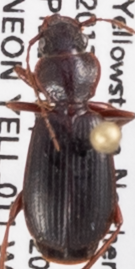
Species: Cymindis cribricollis
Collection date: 2018-07-12
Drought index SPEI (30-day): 0.662
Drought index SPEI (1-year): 2.09
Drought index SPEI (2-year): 0.992